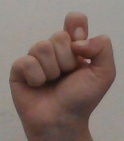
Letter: fa